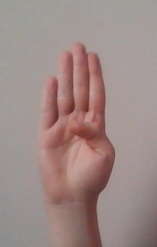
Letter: kaaf